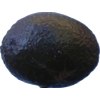
Label: black_avocado